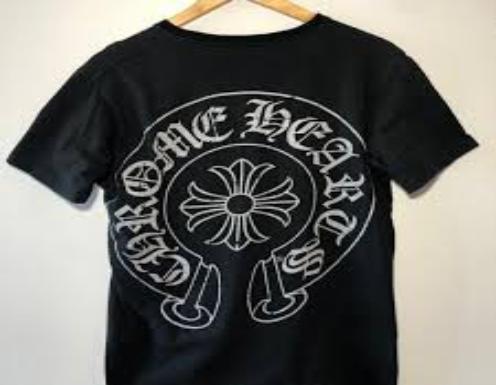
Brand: Chrome Hearts
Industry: Clothes